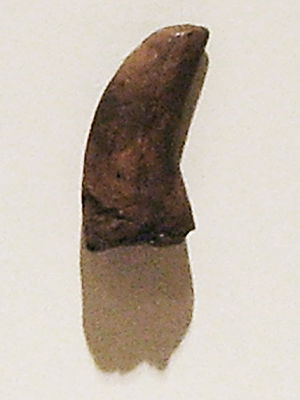
Dromaeosauroides
Tand af holotypen
Tand af holotypen
Dromaeosauroides er navnet på en dinosaurusslægt fra tidlig kridttid, den såkaldte Berriasien-Valanginien-epoke. På grundlag af fundet af en tand ved Robbedale på Bornholm er den blevet klassificeret som et tidligt medlem af familien Dromaeosauridae. To tænder af arten er hidtil blevet fundet, begge er blevet erklæret danekræ.